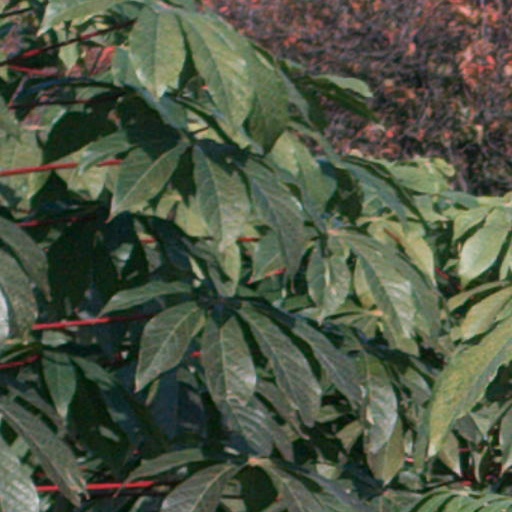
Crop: cassava